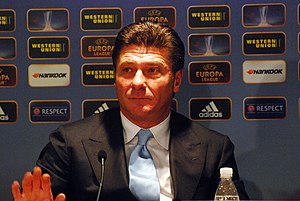
Walter Mazzarri
Walter Mazzarri, 2012
Walter Mazzarri, født 1. oktober 1961 i San Vincenzo) er en italiensk fodboldmanager, der i fungerer som cheftræner for den italienske fodboldklub F.C. Internazionale.